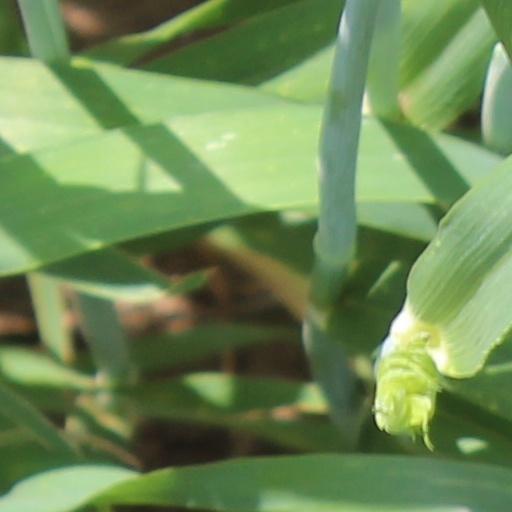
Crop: wheat